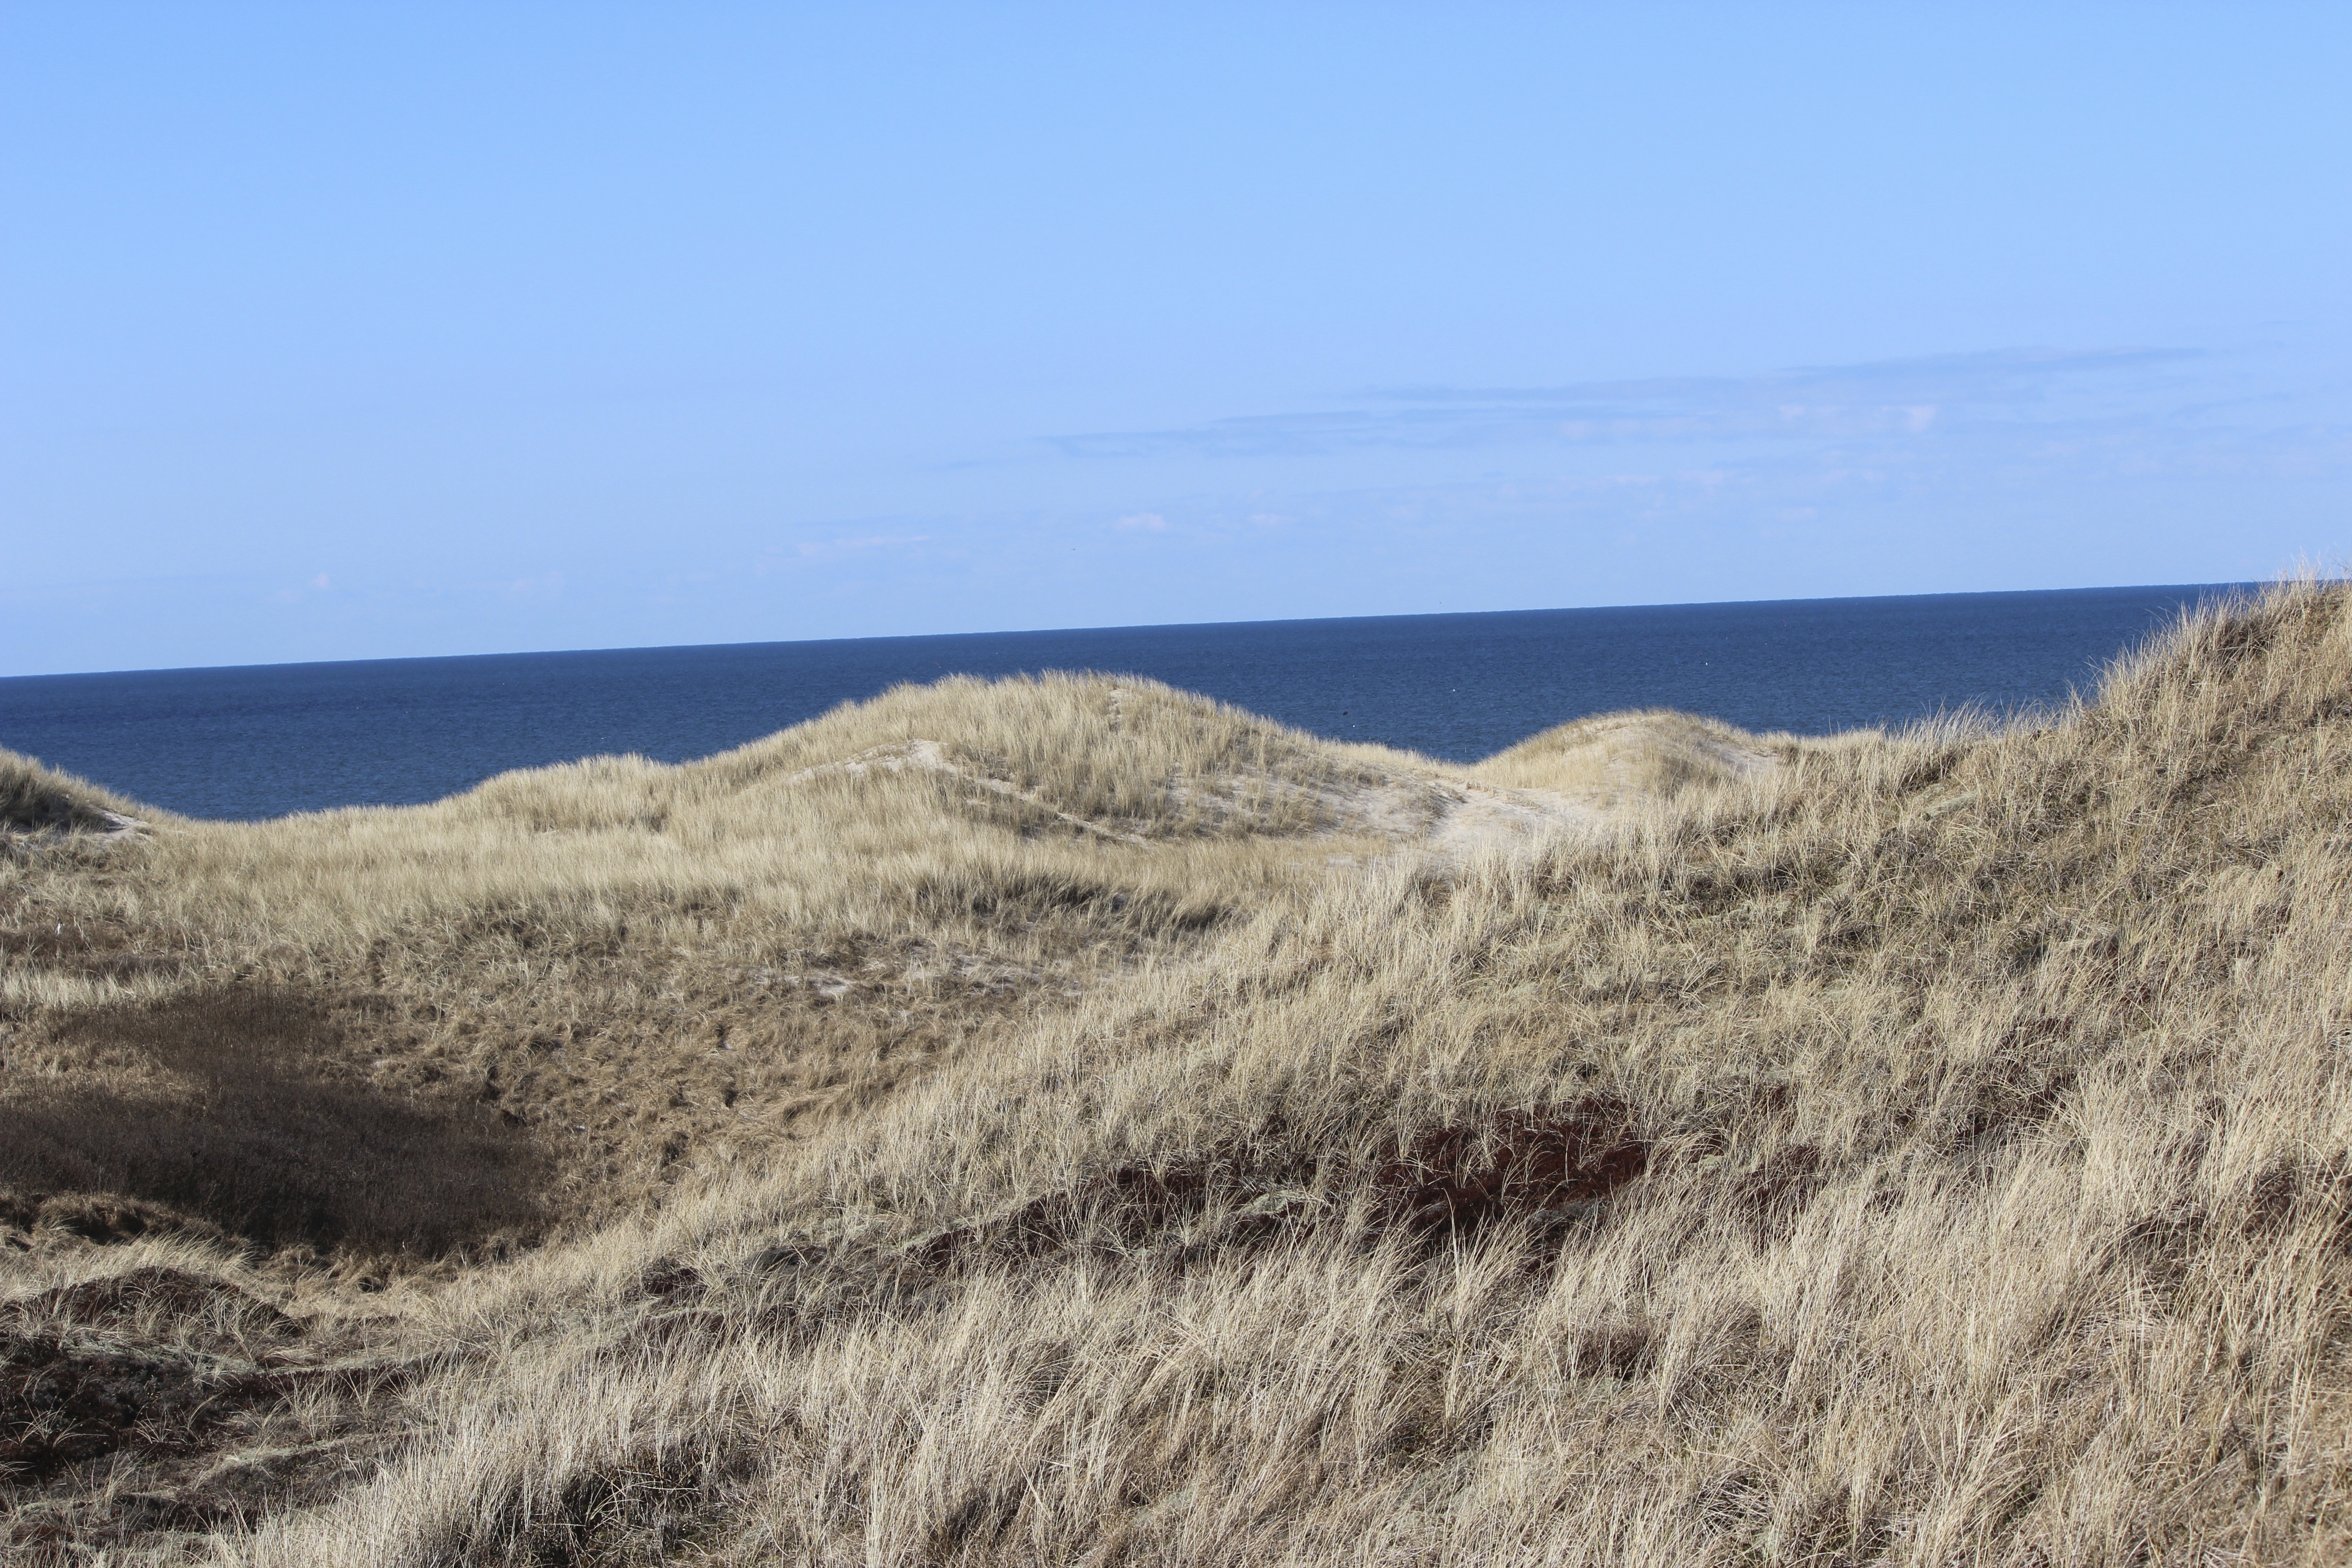
landscape, sea, coast, sand, dune, formation, dry, cliff, terrain, ridge, dunes, geology, grassland, badlands, plateau, fell, habitat, loch, ecosystem, drought, steppe, landform, natural environment, geographical feature, aeolian landform